Calvary

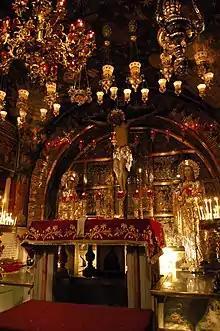
The altar at the traditional site of Golgotha

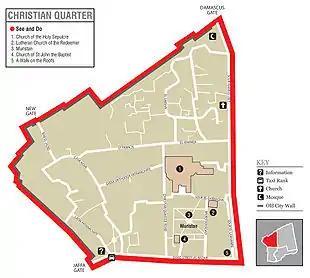
The Holy Sepulchre (1) in the Christian Quarter of Jerusalem

The English names Calvary and Golgotha derive from the Vulgate Latin , and (all meaning "place of the Skull" or "a Skull"), and used by Jerome in his translations of Matthew 27:33, Mark 15:22, Luke 23:33, and John 19:17. Versions of these names have been used in English since at least the 10th century, a tradition shared with most European languages including French, Spanish and Italian, pre-Lutheran German, Polish, Croatian (Kalvarija), and Lithuanian. The 1611 King James Version borrowed the Latin forms directly, while Wycliffe and other translators anglicized them in forms like "Caluarie", "Caluerie", and "Calueri" which were later standardized as "Calvary". While the Gospels merely identify Golgotha as a "place", Christian tradition has described the location as a hill or mountain since at least the 6th century. It has thus often been referenced as in English hymns and literature.